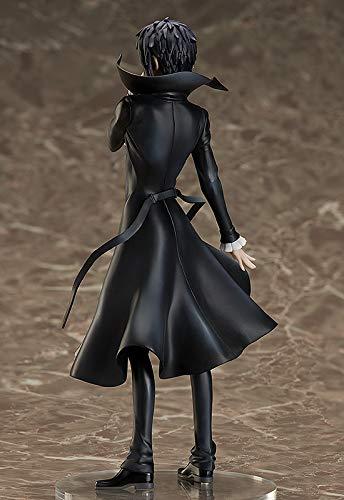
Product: FREEing Bungo Stray Dogs: Dead Apple: Akutagawa Ryunosuke 1:8 Scale PVC Figure
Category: Toys & Games | Collectible Toys | Statues, Bobbleheads & Busts | Statues
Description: Depicts Akutagawa in an iconic pose.
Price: $39.81
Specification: ProductDimensions:7.9x4x3inches|ItemWeight:12.6ounces|ShippingWeight:12.6ounces(Viewshippingratesandpolicies)|ASIN:B07GL9142L|Itemmodelnumber:-|Manufacturerrecommendedage:15yearsandup